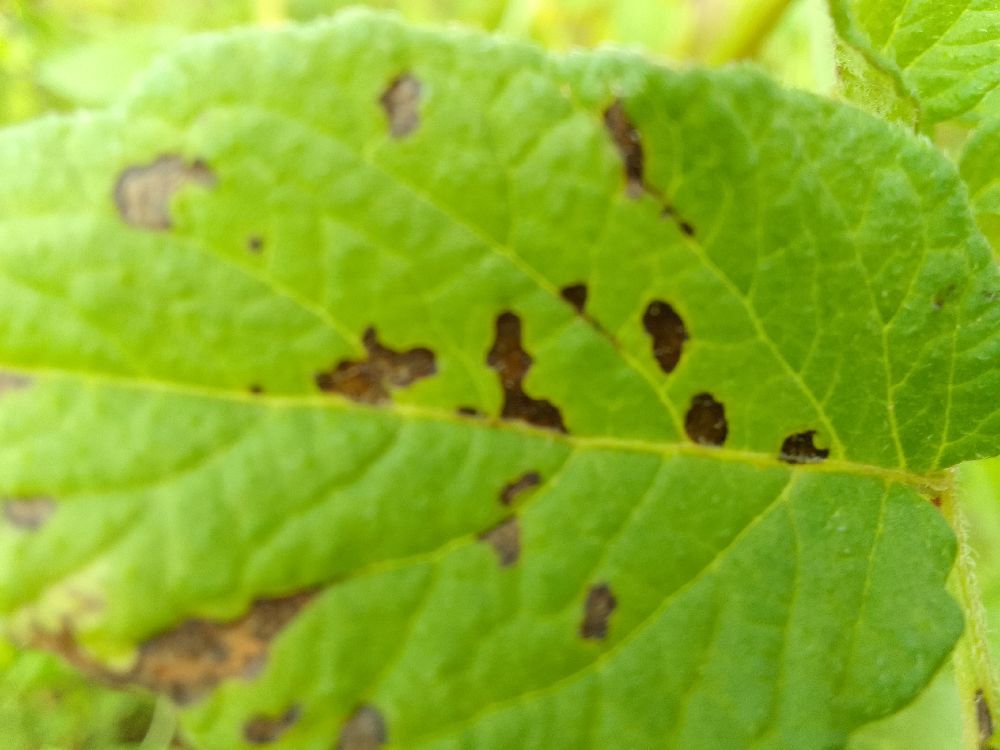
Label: Early blight